Columbus Commons

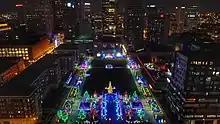
Holiday Lights at Columbus Commons

The park is lined with twelve garden plots. Just as Columbus is a four-season city, the gardens have four-season appeal. With a dynamic mix of perennials, shrubs, ornamental grasses, evergreens and annuals, there’s something beautiful to see year-round.